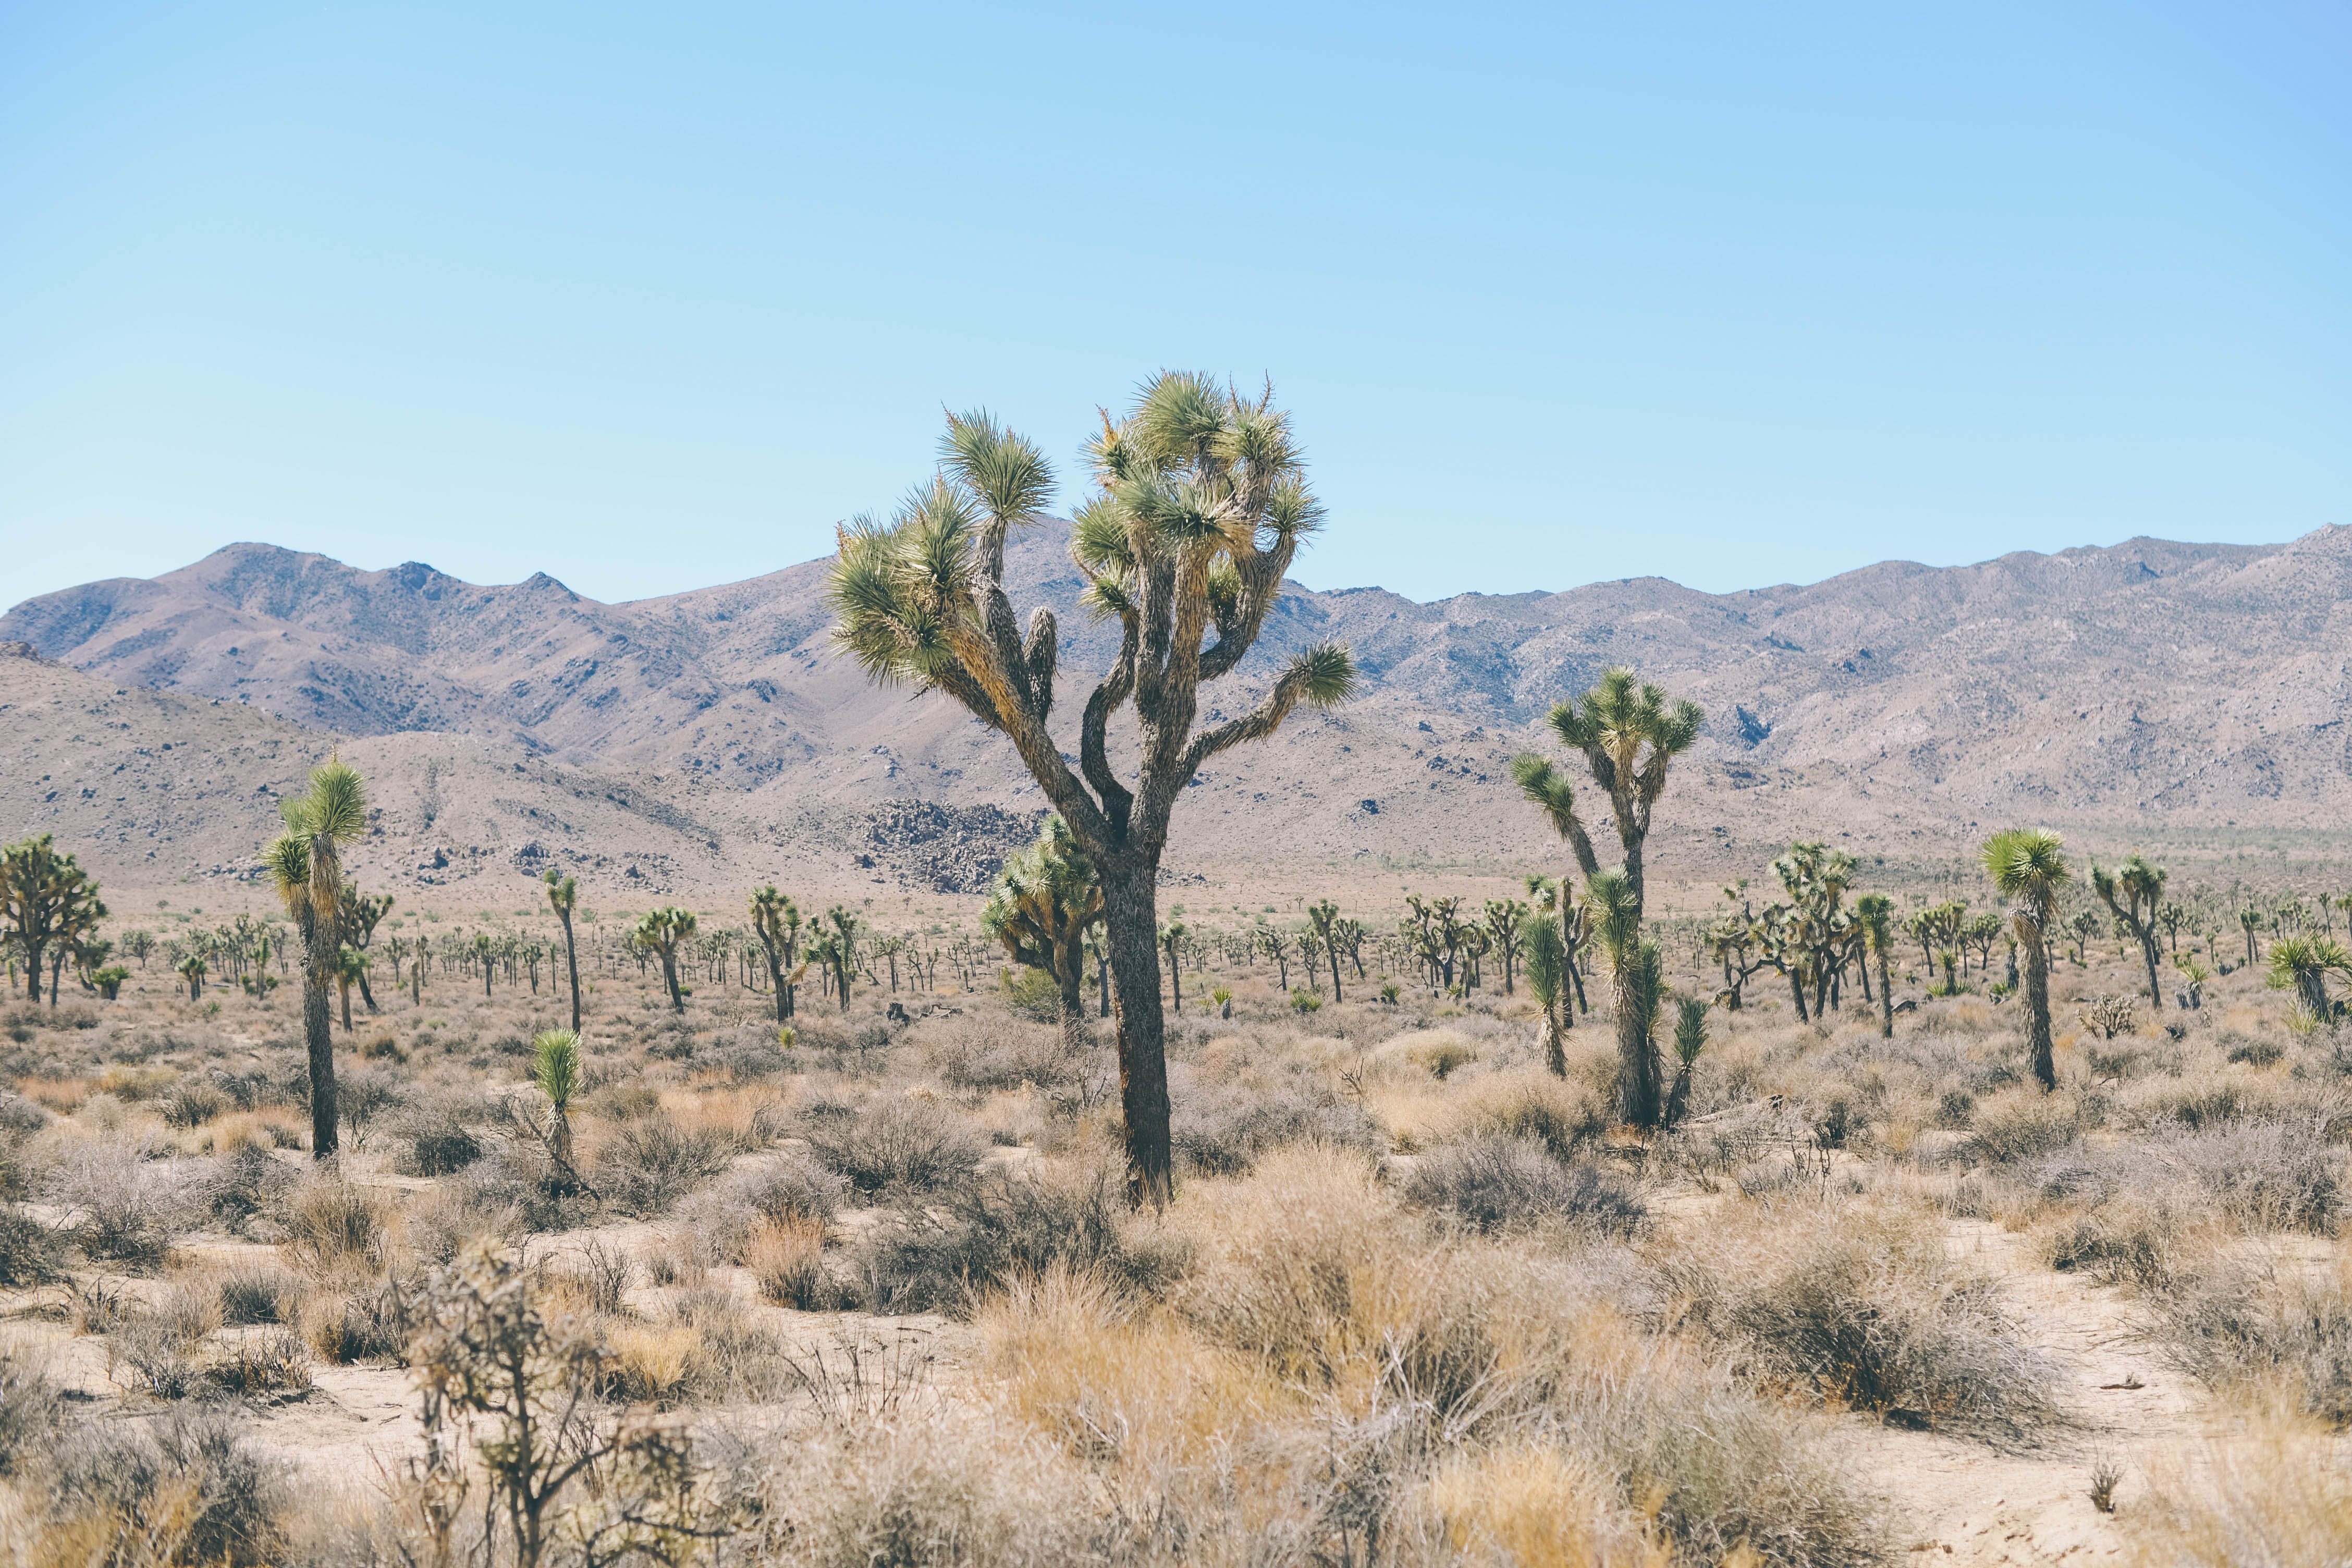
landscape, tree, grass, outdoor, wilderness, cactus, plant, prairie, desert, adventure, valley, ranch, soil, cacti, flora, savanna, plain, publicdomain, background, grassland, badlands, plateau, habitat, safari, ecosystem, wadi, steppe, natural environment, geographical feature, aeolian landform, shrubland